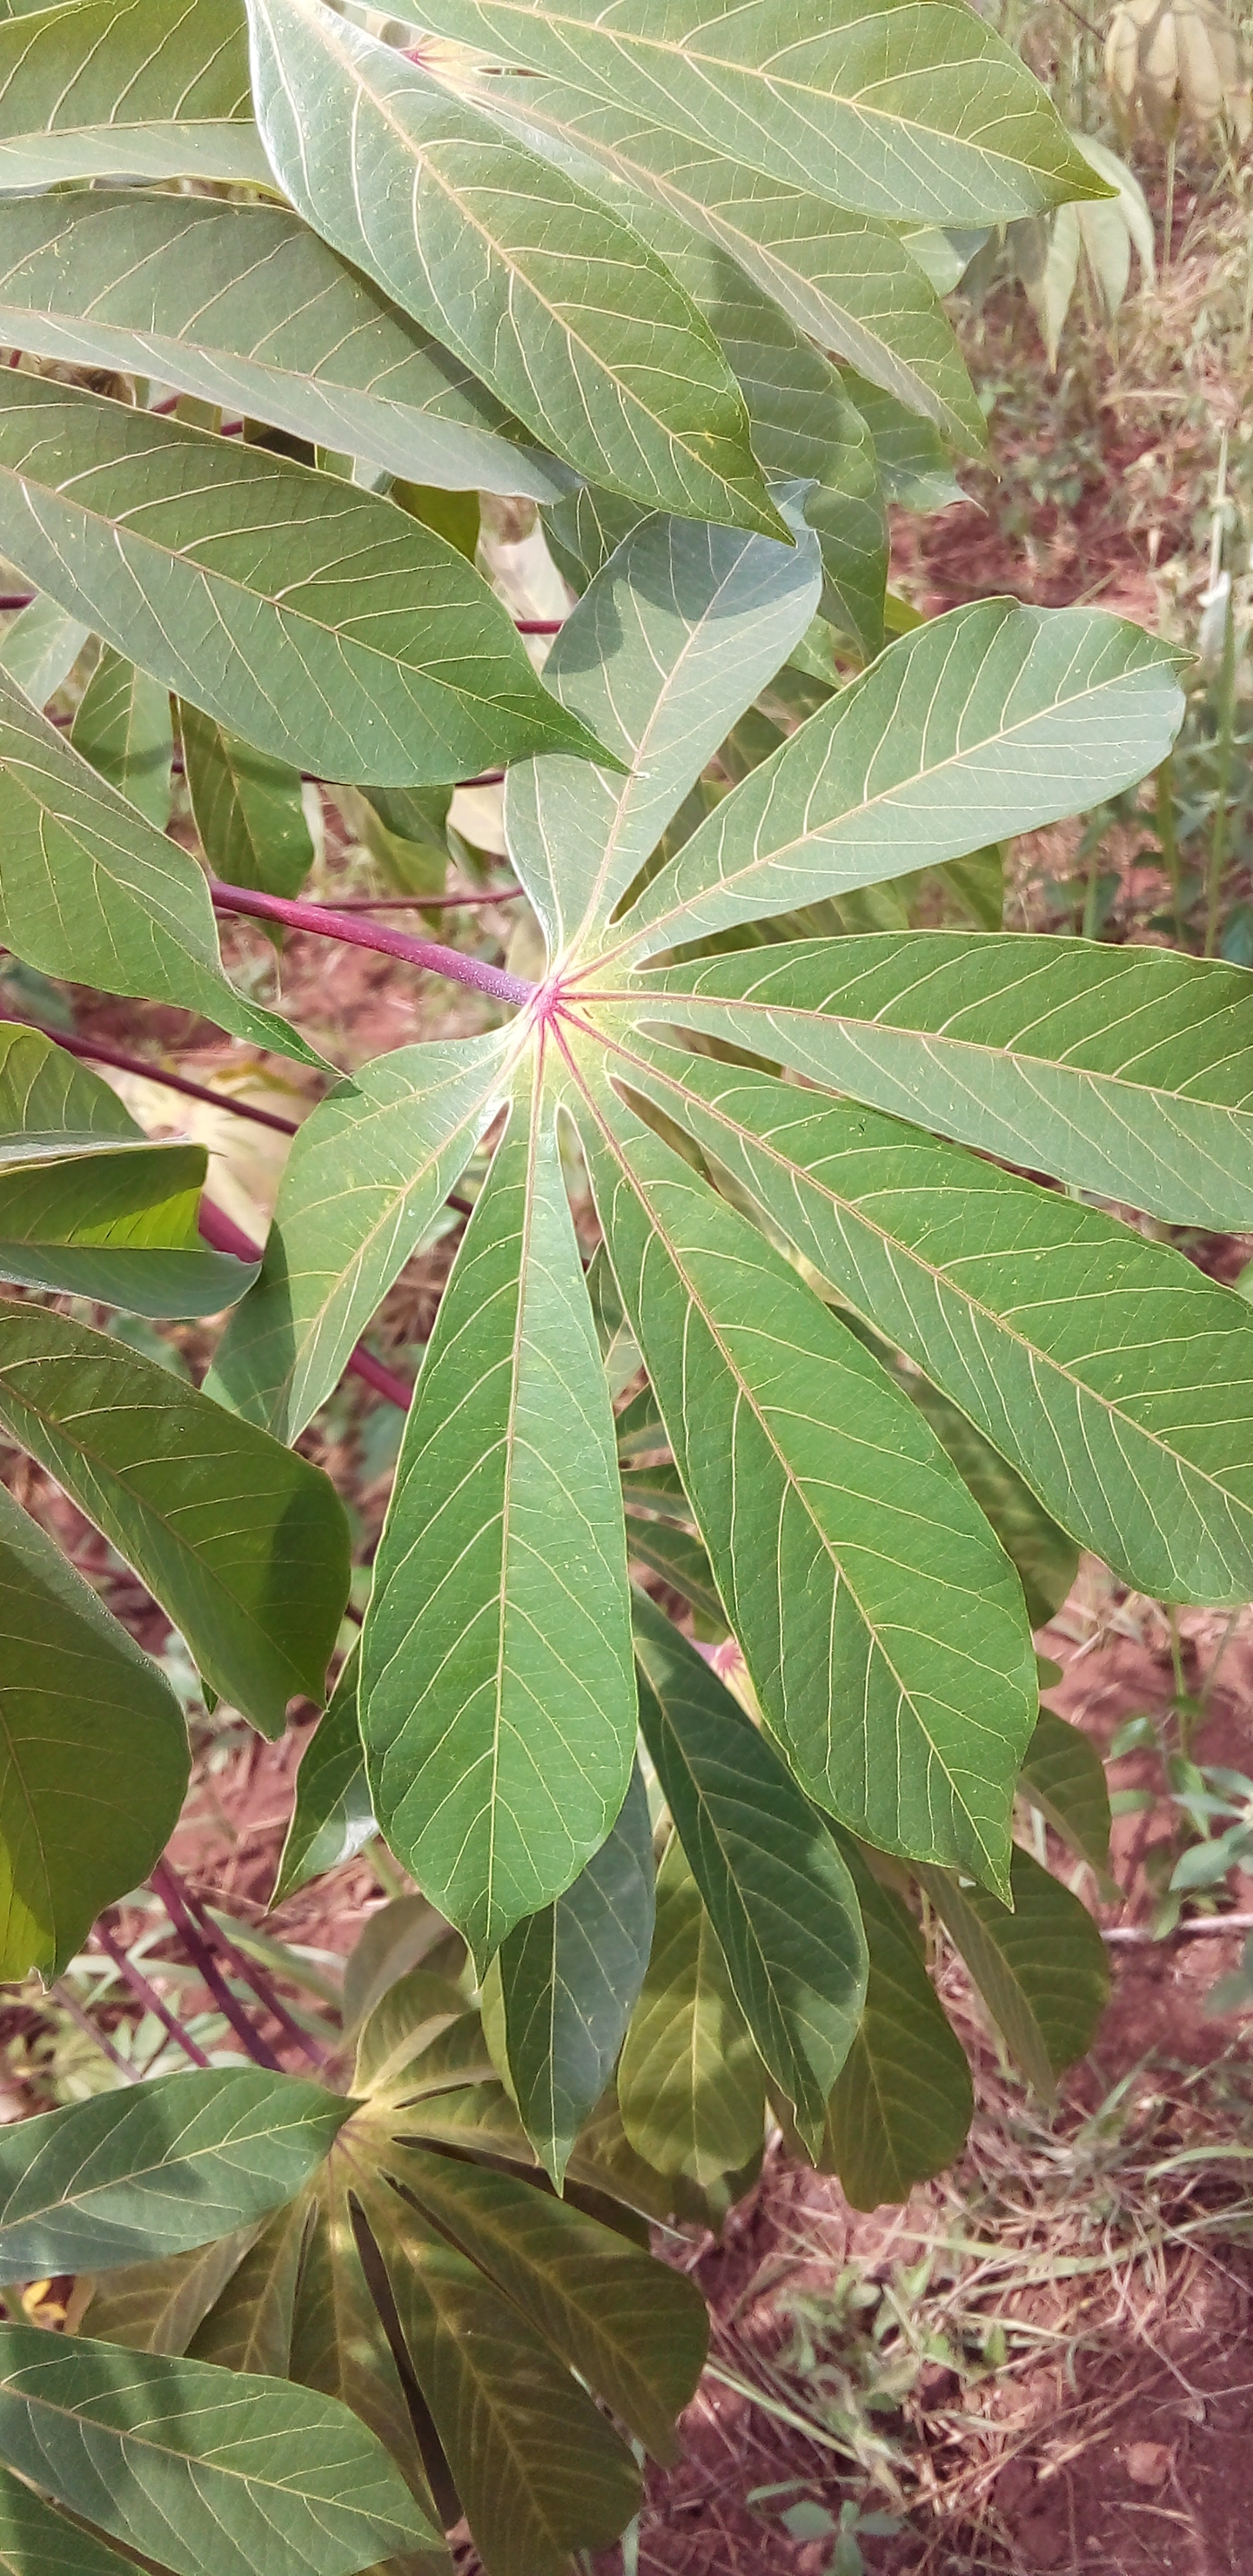
Label: healthy